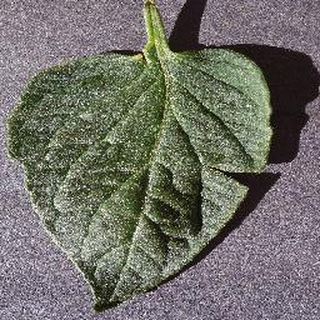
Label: healthy_tomato